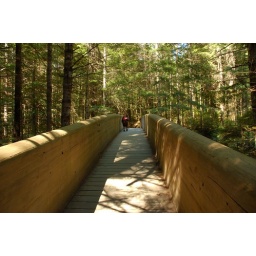
The walking bridge over the road is made of redwood.